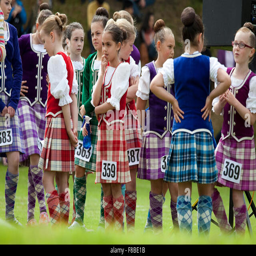
a group of contestants for the events